Ulvsunda

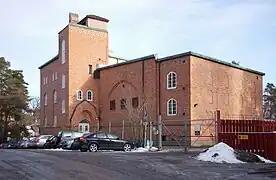
Lillsjöstationen, 2012

Ulvsunda is one of the earliest attested place names in Stockholm. The name has its origin in Ulv which means wolf. On a runestone from the 1000s, found in Riksby ägor, one could previously read that the stone was erected in memory of the farmer Björn as byki : ulsunti i.e. byggi in Ulvsundi/lived in Ulvsund. Ulvsund was originally the name of the narrow outlet from Lillsjön to the present Ulvsundasjön. The farm Ulvsunda is known to be in existence since the 14th century (in Vlphsunde, 1347). In the 17th century, spellings of the name occur as Ållsunde (1617), and Åhlsunde (1682).